Liviu Dragnea

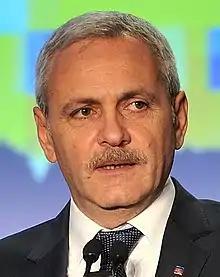
Dragnea in 2014

Liviu Nicolae Dragnea (born 28 October 1962) is a Romanian engineer and former politician. Starting his career in the Democratic Party (PD), he joined the Social Democratic Party (PSD), eventually becoming its leader. After holding several positions as Minister, he resigned from the cabinet in May 2015, following a conviction in a case involving electoral fraud, for which he received a two-year suspended sentence in April 2016.